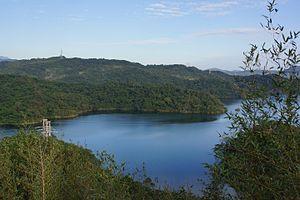
Anle District est un district de la municipalité de Keelung, à Taïwan.